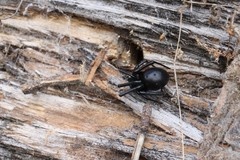
Species: Lactrodectus_hesperus